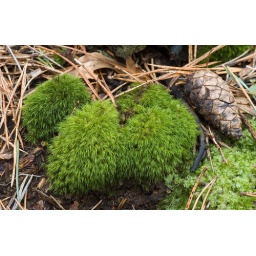
Moss forming an attractive small mound beneath a stand of pine trees in Binning Wood, East Lothian, Scotland.